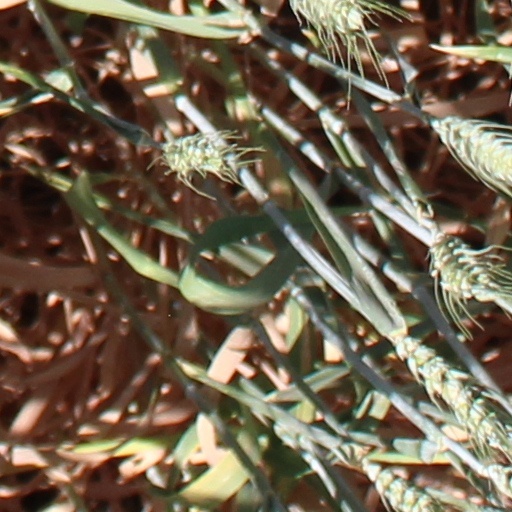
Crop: wheat